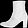
Label: Ankle boot